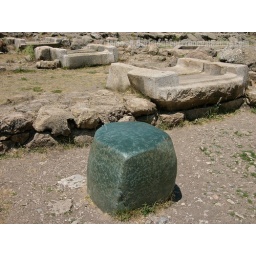
This block of green nephrite-type stone may have played a role in a religious cult.